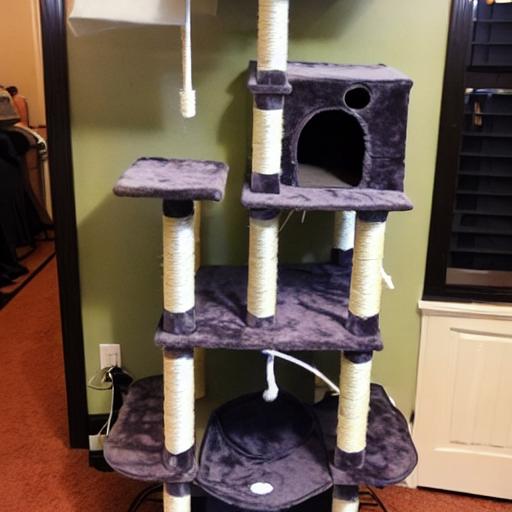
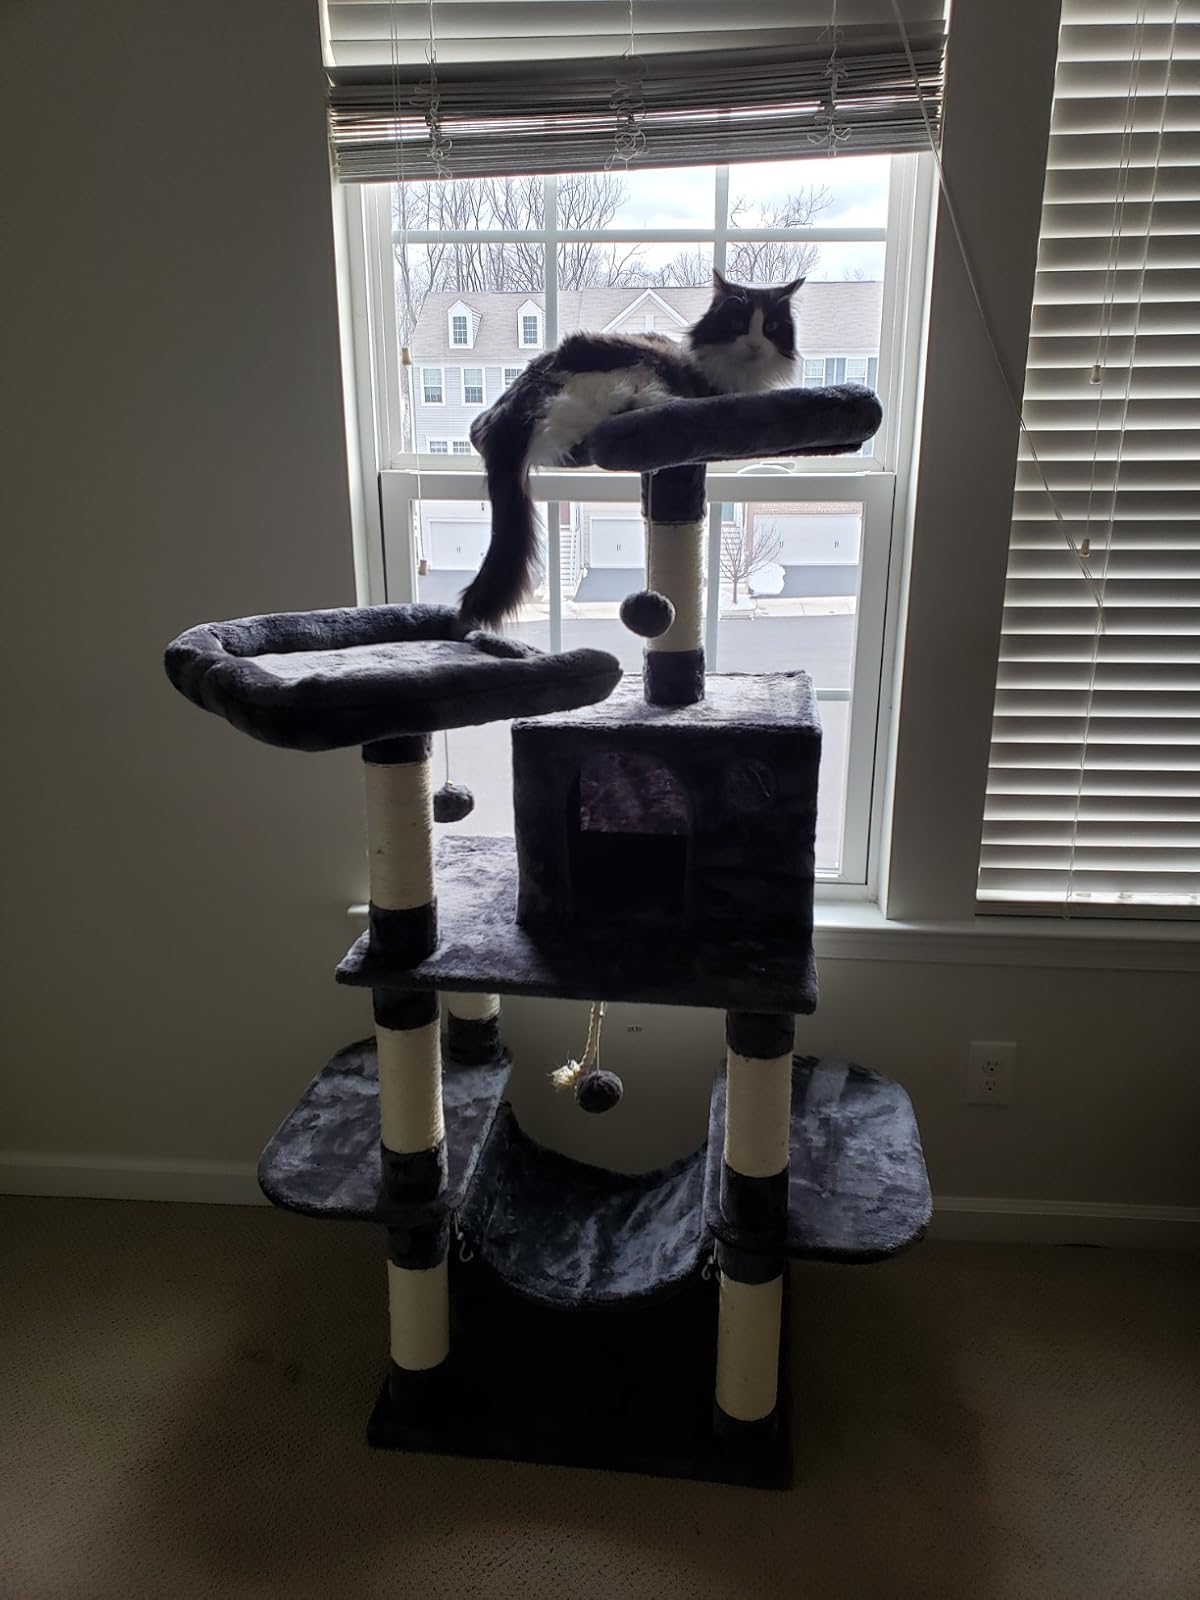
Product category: items_cat tree
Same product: no